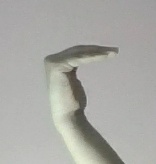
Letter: haa